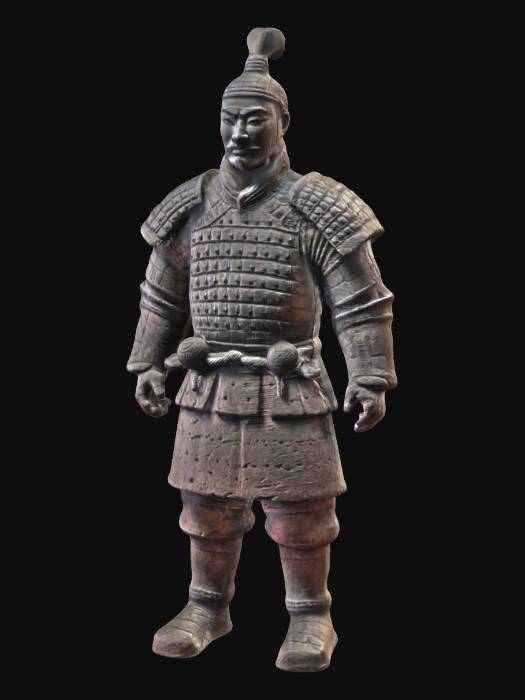
미적 점수 (1~10점): 5